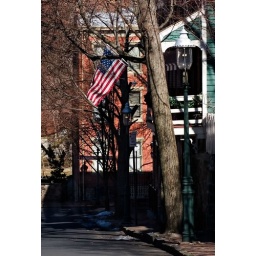
The house from which this flag is flying is one of the oldest houses in Trenton.